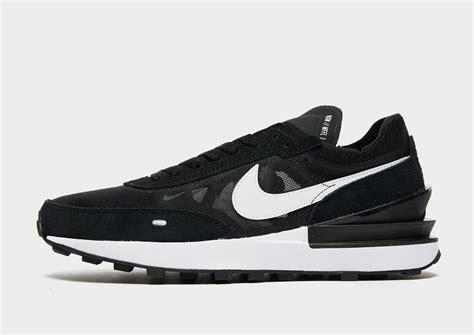
Brand: Nike
Model: Waffle One